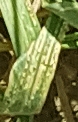
Label: Wheat___Yellow_Rust